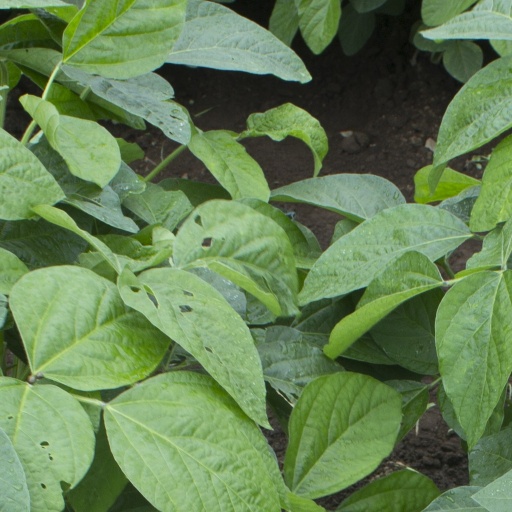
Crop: soybean